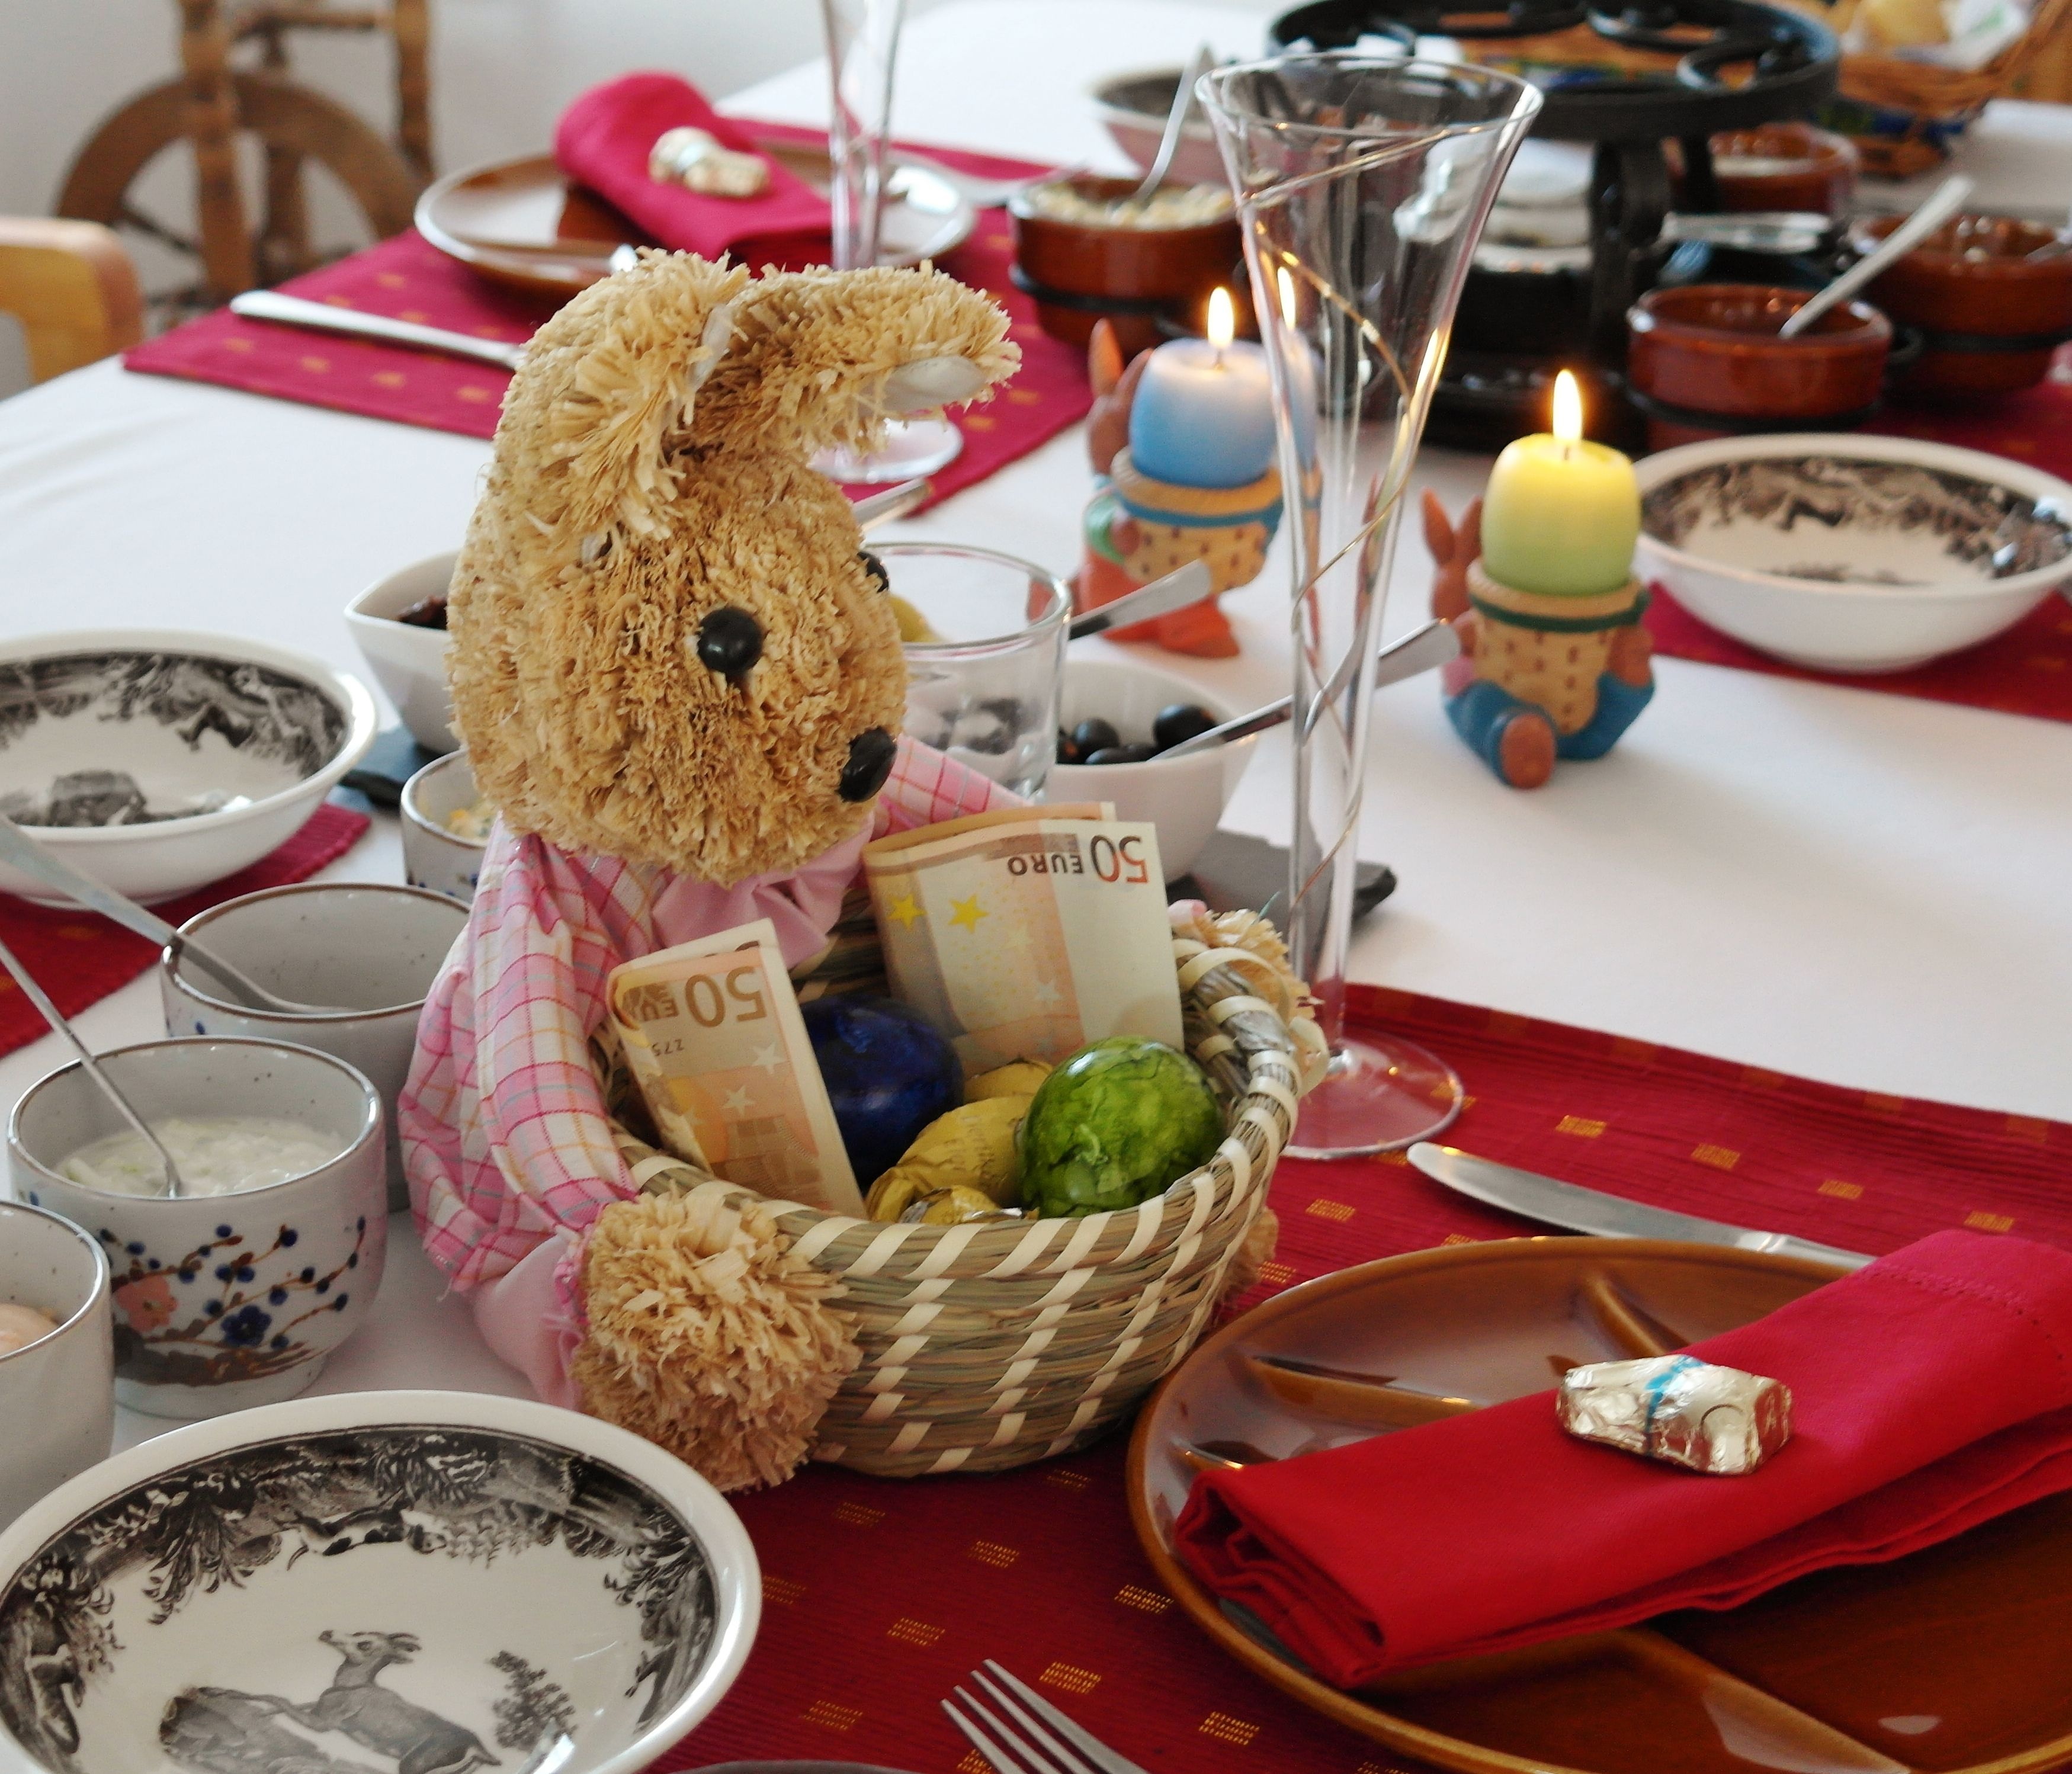
table, cutlery, board, celebration, gift, decoration, meal, food, plate, eat, lunch, hare, family, festival, glasses, party, easter, event, cover, gedeckter table, family fast, table cover, serving suggestion